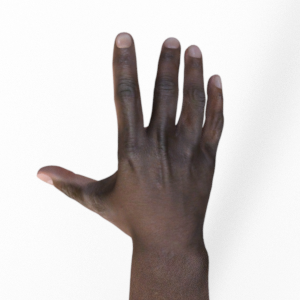
Label: paper